Miron Costin

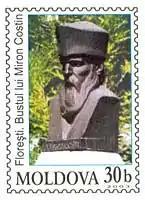

Miron Costin (March 30, 1633 – 1691) was a political figure and chronicler from Moldavia. His main work, "Letopiseţul Ţărâi Moldovei [de la Aron Vodă încoace]" ("The Chronicles of the land of Moldavia [from the rule of Aron Vodă]") was meant to extend Grigore Ureche's narrative, covering events from 1594 to 1660. The Chronicles were first published in 1675.